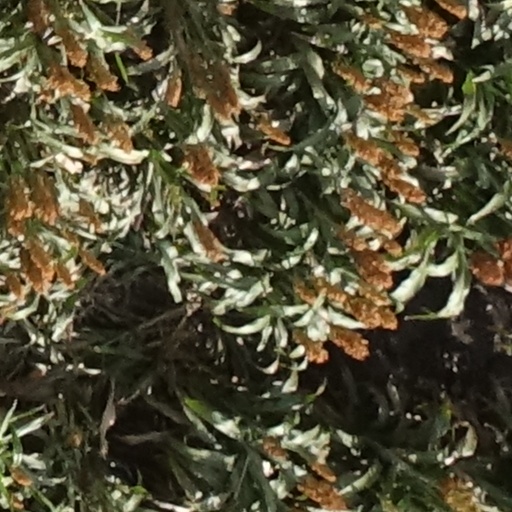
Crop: sorghum